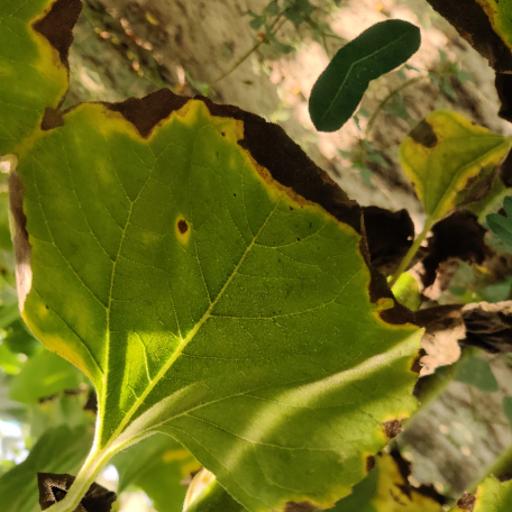
Label: Leaf_scars